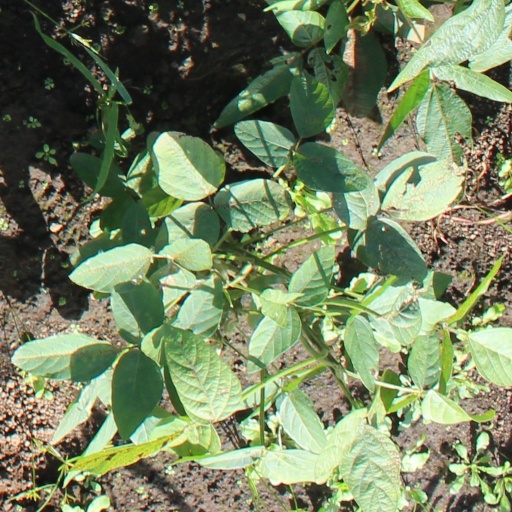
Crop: soybean